Cotswold Water Park

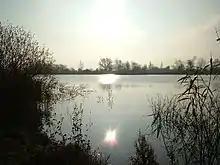
A lake at the Cotswold Lakes

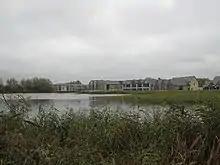
Lakeside holiday accommodation

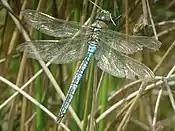
Example: emperor dragonfly ("Anax imperator")

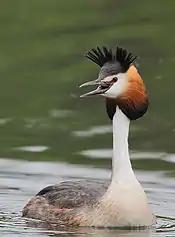
Example: great crested grebe

The Cotswold Lakes (formerly known as Cotswold Water Park) is the United Kingdom's largest marl lake system, straddling the Wiltshire–Gloucestershire border, north-west of Cricklade and south of Cirencester. There are 180 lakes, spread over .